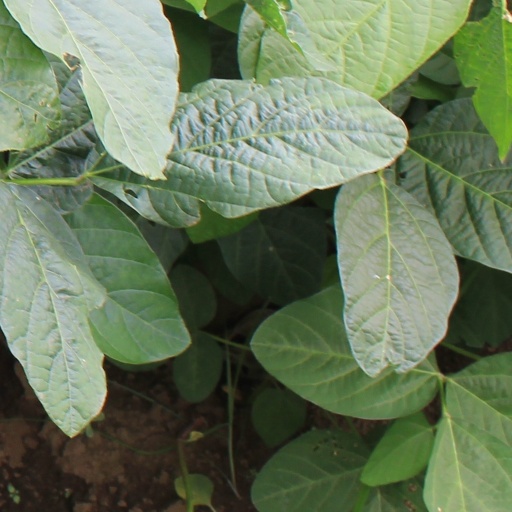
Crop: soybean